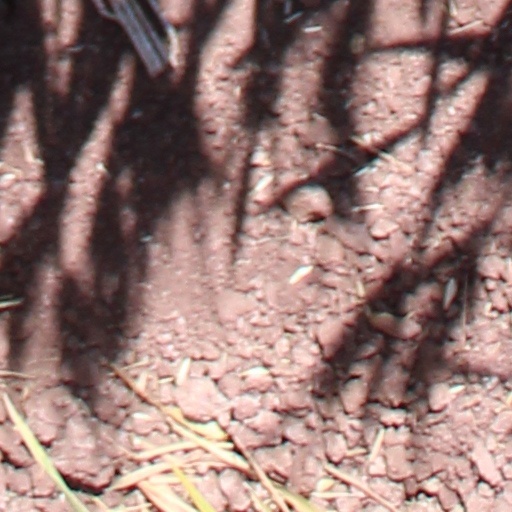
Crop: wheat